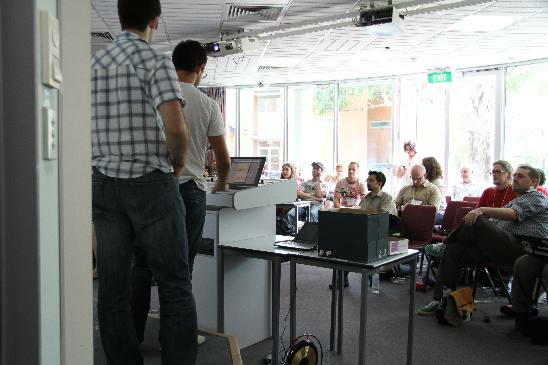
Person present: Yes